Bridgewater Township, New Jersey

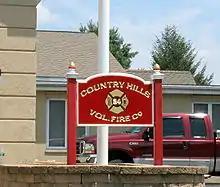
Country Hills Fire Department

The Census Bureau's 2006–2010 American Community Survey showed that (in 2010 inflation-adjusted dollars) median household income was $108,680 (with a margin of error of +/− $5,095) and the median family income was $130,594 (+/− $6,507). Males had a median income of $90,875 (+/− $4,851) versus $65,501 (+/− $4,264) for females. The per capita income for the township was $46,994 (+/− $1,811). About 1.6% of families and 2.9% of the population were below the poverty line, including 3.1% of those under age 18 and 5.4% of those age 65 or over.